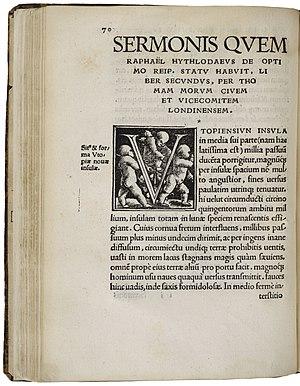
L'Utopie est un ouvrage de Thomas More écrit en latin et publié en 1516. Thomas Morus fut un juriste, historien, philosophe, humaniste et homme politique anglais.